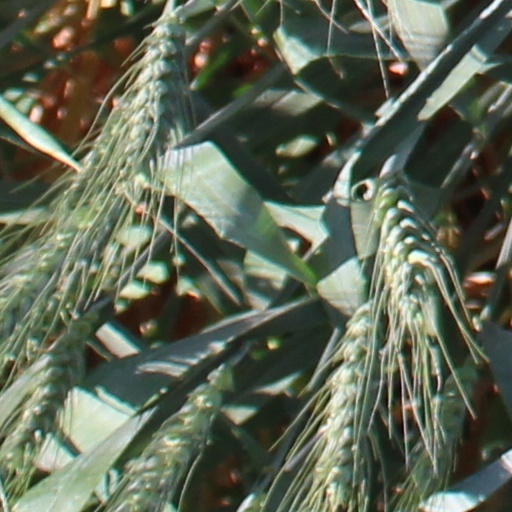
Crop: wheat